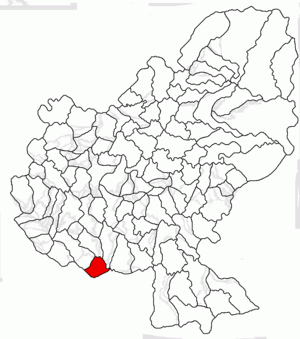
Băgaciu est une commune roumaine du județ de Mureș, dans la région historique de Transylvanie et dans la région de développement du Centre.